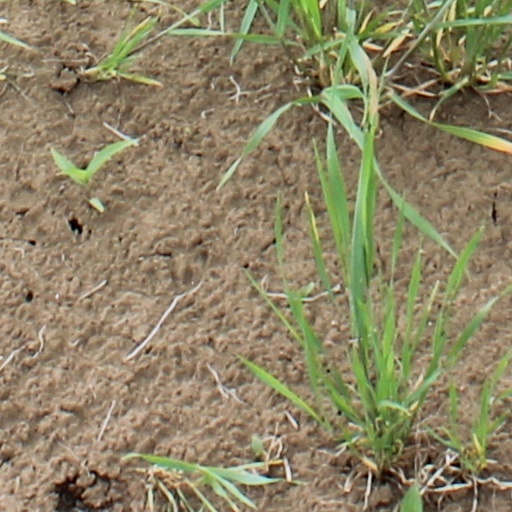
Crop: wheat